Villem Kapp

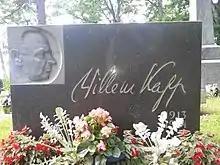
Villem Kapp's grave stone.

Villem Kapp (7 September 1913 – 24 March 1964) was an Estonian composer, organist and music teacher.